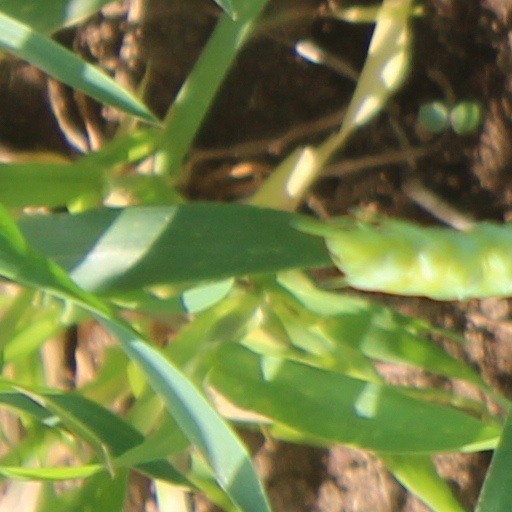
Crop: wheat